Arturo Féliz-Camilo

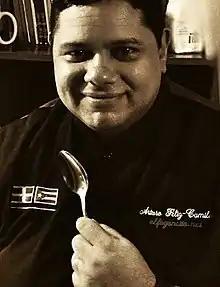
Chef Arturo Féliz-Camilo

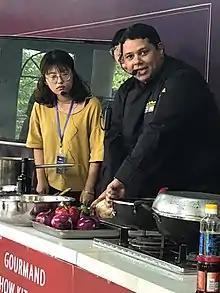
Dominican food cooking show at Yantai, China's Gourmand 2018

Arturo Féliz-Camilo is a Dominican author, chef, academic, and lawyer. He has published about a variety of topics, but is most well known for his cookbooks, usually about Dominican food and its origins, traditions, and culture.